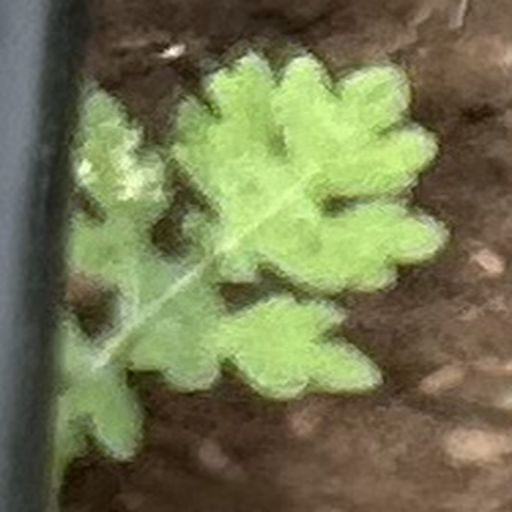
Weed species: Gajar_gavat_(Parthenium hysterophorus)